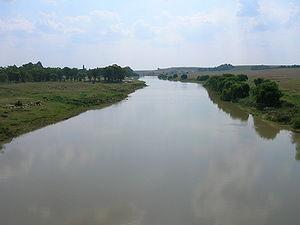
Le Vaal est une rivière d'Afrique du Sud, le plus grand affluent du fleuve Orange, long de 1 120 km.